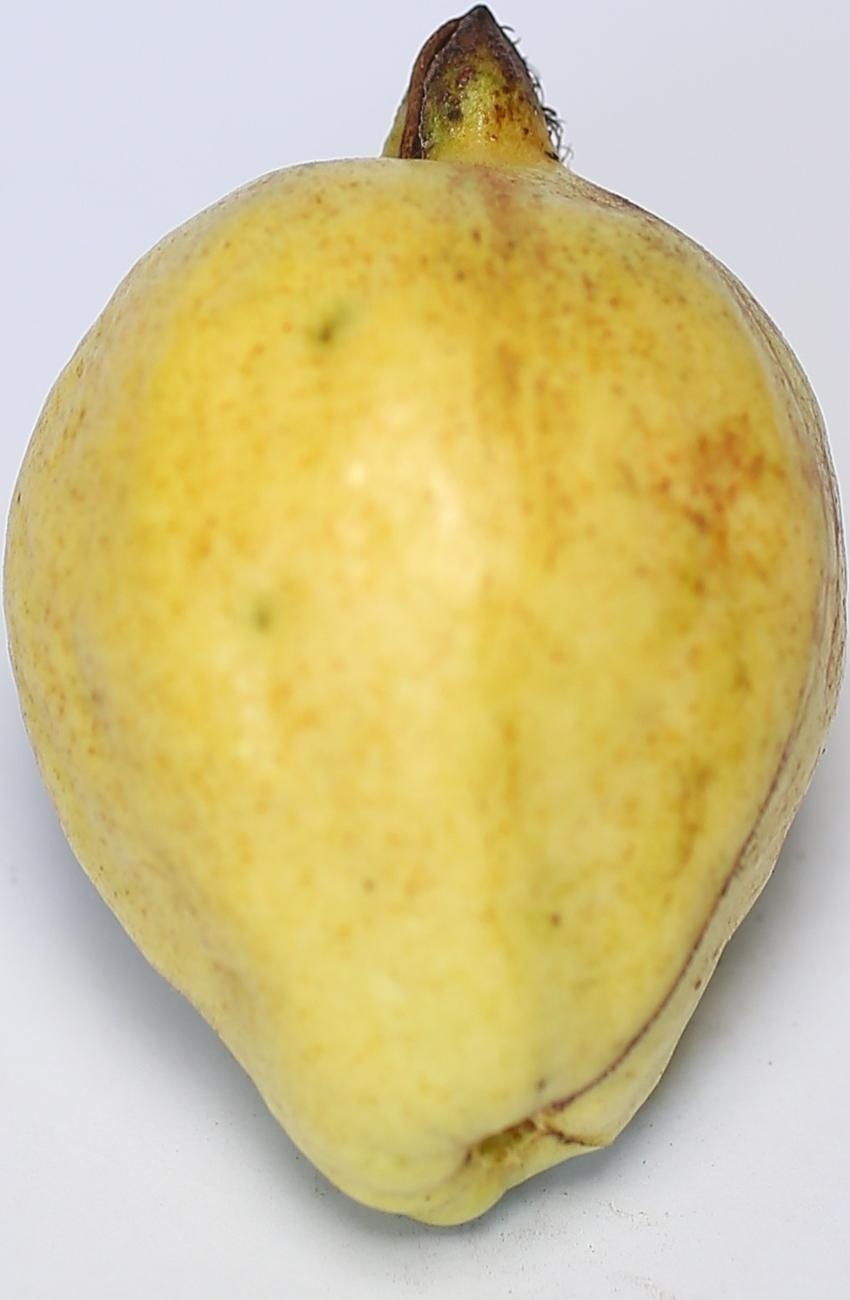
Maturity: ripe
Variety: thadhrami